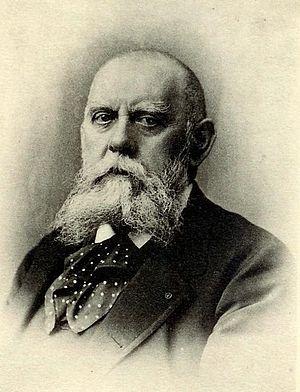
Geoffroy Velten, né le 10 septembre 1831 à Brumath et décédé le 21 septembre 1915 à Paris, est un homme d'affaires et homme politique d'origine luthérienne et alsacienne, installé à Marseille. Il est cofondateur du journal La Jeune République, première version du Petit Provençal, et sénateur.
L'Énigme de la Blancarde est un roman écrit par Jean Contrucci, publié pour la première fois en 2002 et édité par JC Lattès dans la collection Les Nouveaux Mystères de Marseille. Inspiré d'une affaire criminelle de la fin du XIXᵉ siècle, l'affaire Mouttet, le roman a reçu le grand prix Paul-Féval de littérature populaire pour l'année 2003.